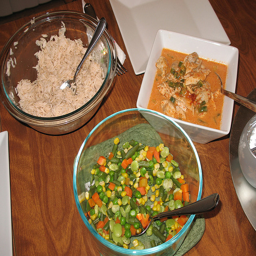
A wooden table topped with bowls of food
Three different dishes of food on a wooden table.
Three bowls of colorful food with silverware in them.
Several bowls containing food are located on the table.
Three bowls, containing rice, a meat stew, and mixed vegetables.